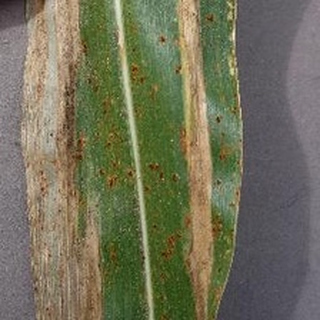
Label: corn_northern_leaf_blight